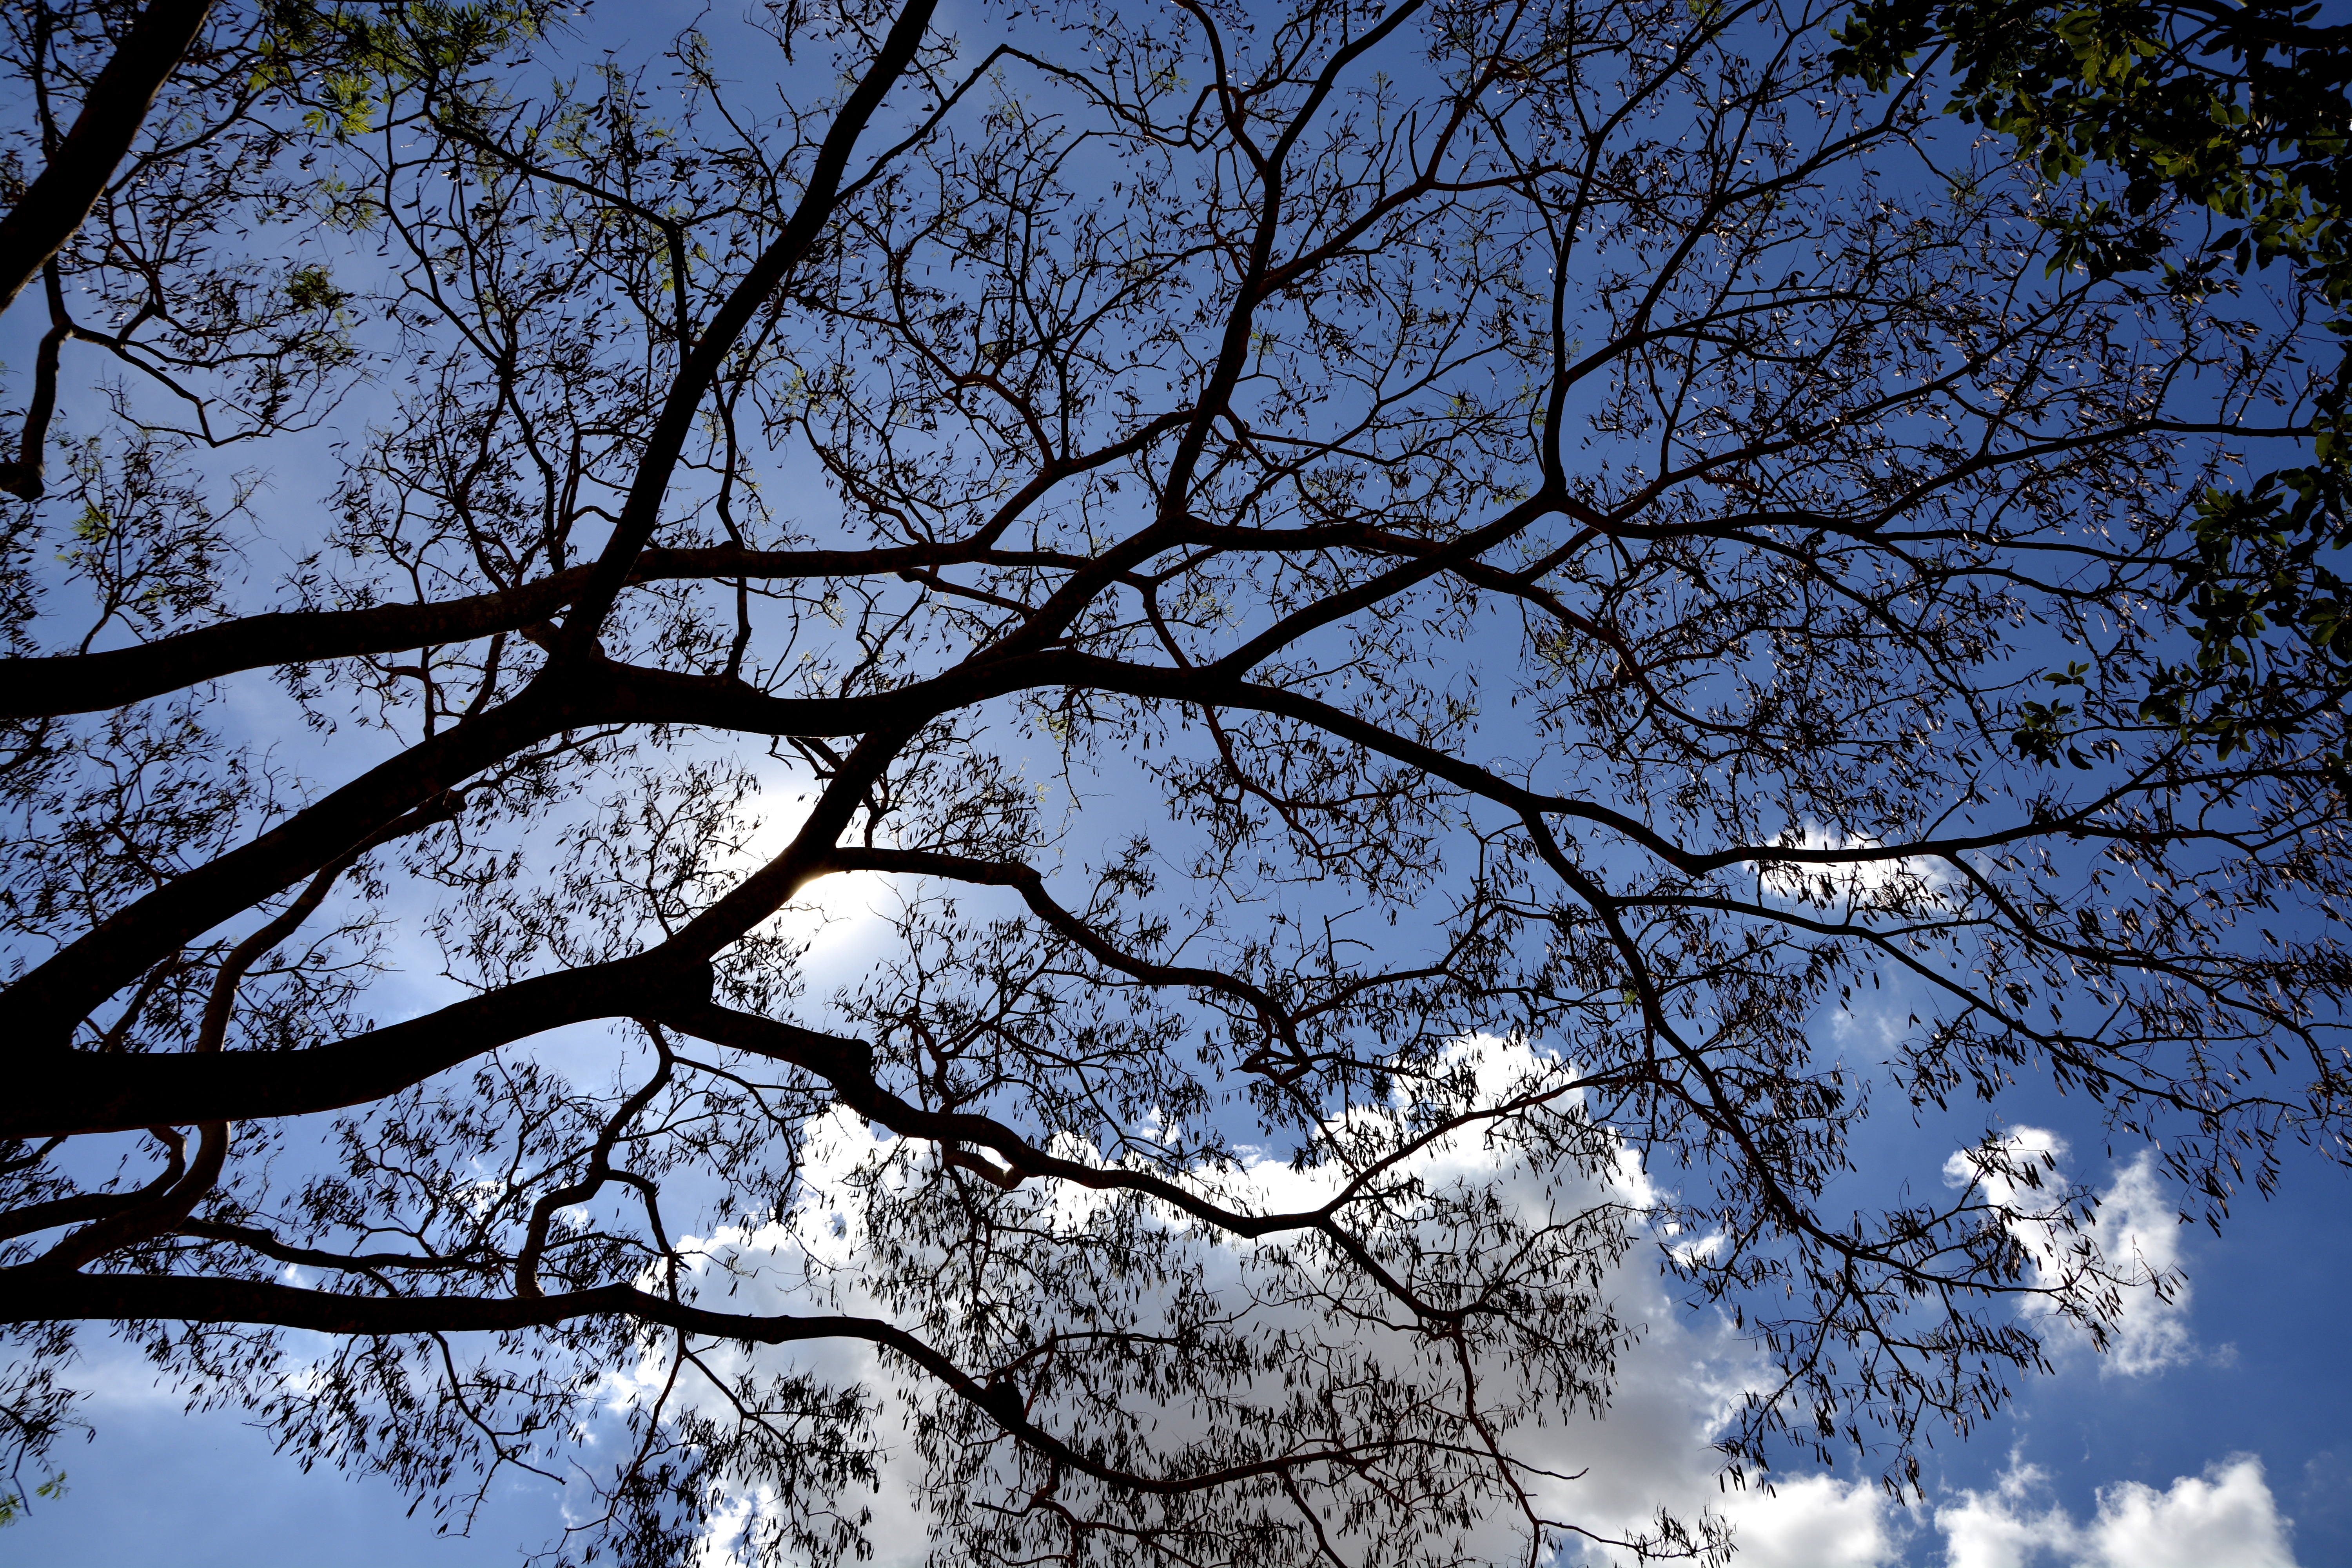
tree, nature, branch, blossom, snow, winter, plant, sky, sunlight, leaf, flower, season, leaves, twigs, clouds, freezing, woody plant